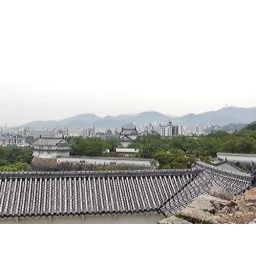
View from upper floor of the 'White Bird Castle' in Himeji._____________________________Kent's trip to Japan in May/June 2005.MPEG4 video screengrab.